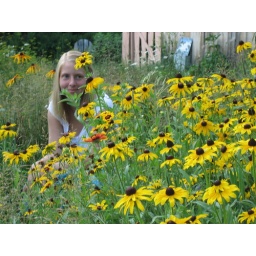
pretty girl in the flowers